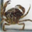
Label: cra